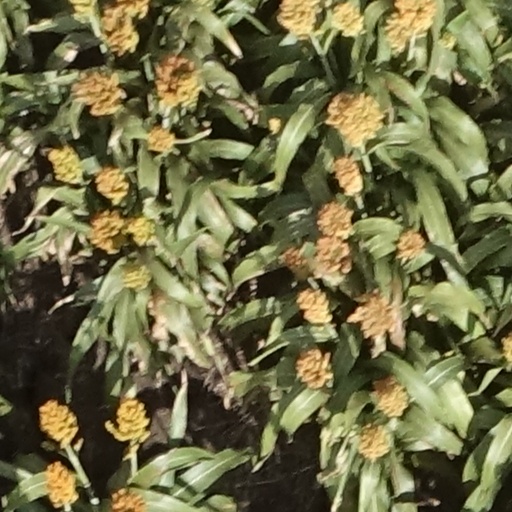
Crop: sorghum